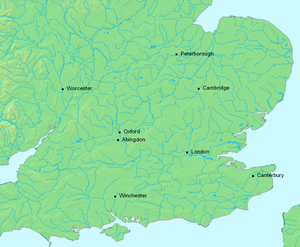
Carte du sud de l'Angleterre montrant les endroits liés à la Chronique anglo-saxonne."